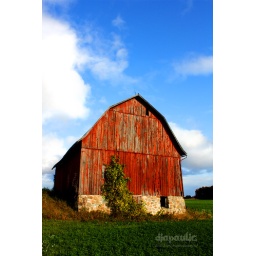
Abandoned barn still standing in southern Langlade County, WI.